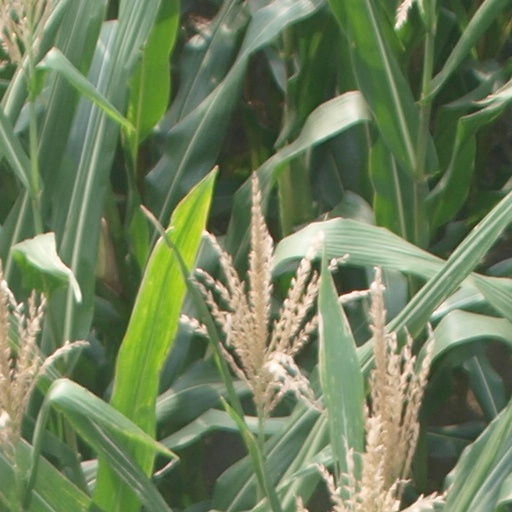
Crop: maize; corn